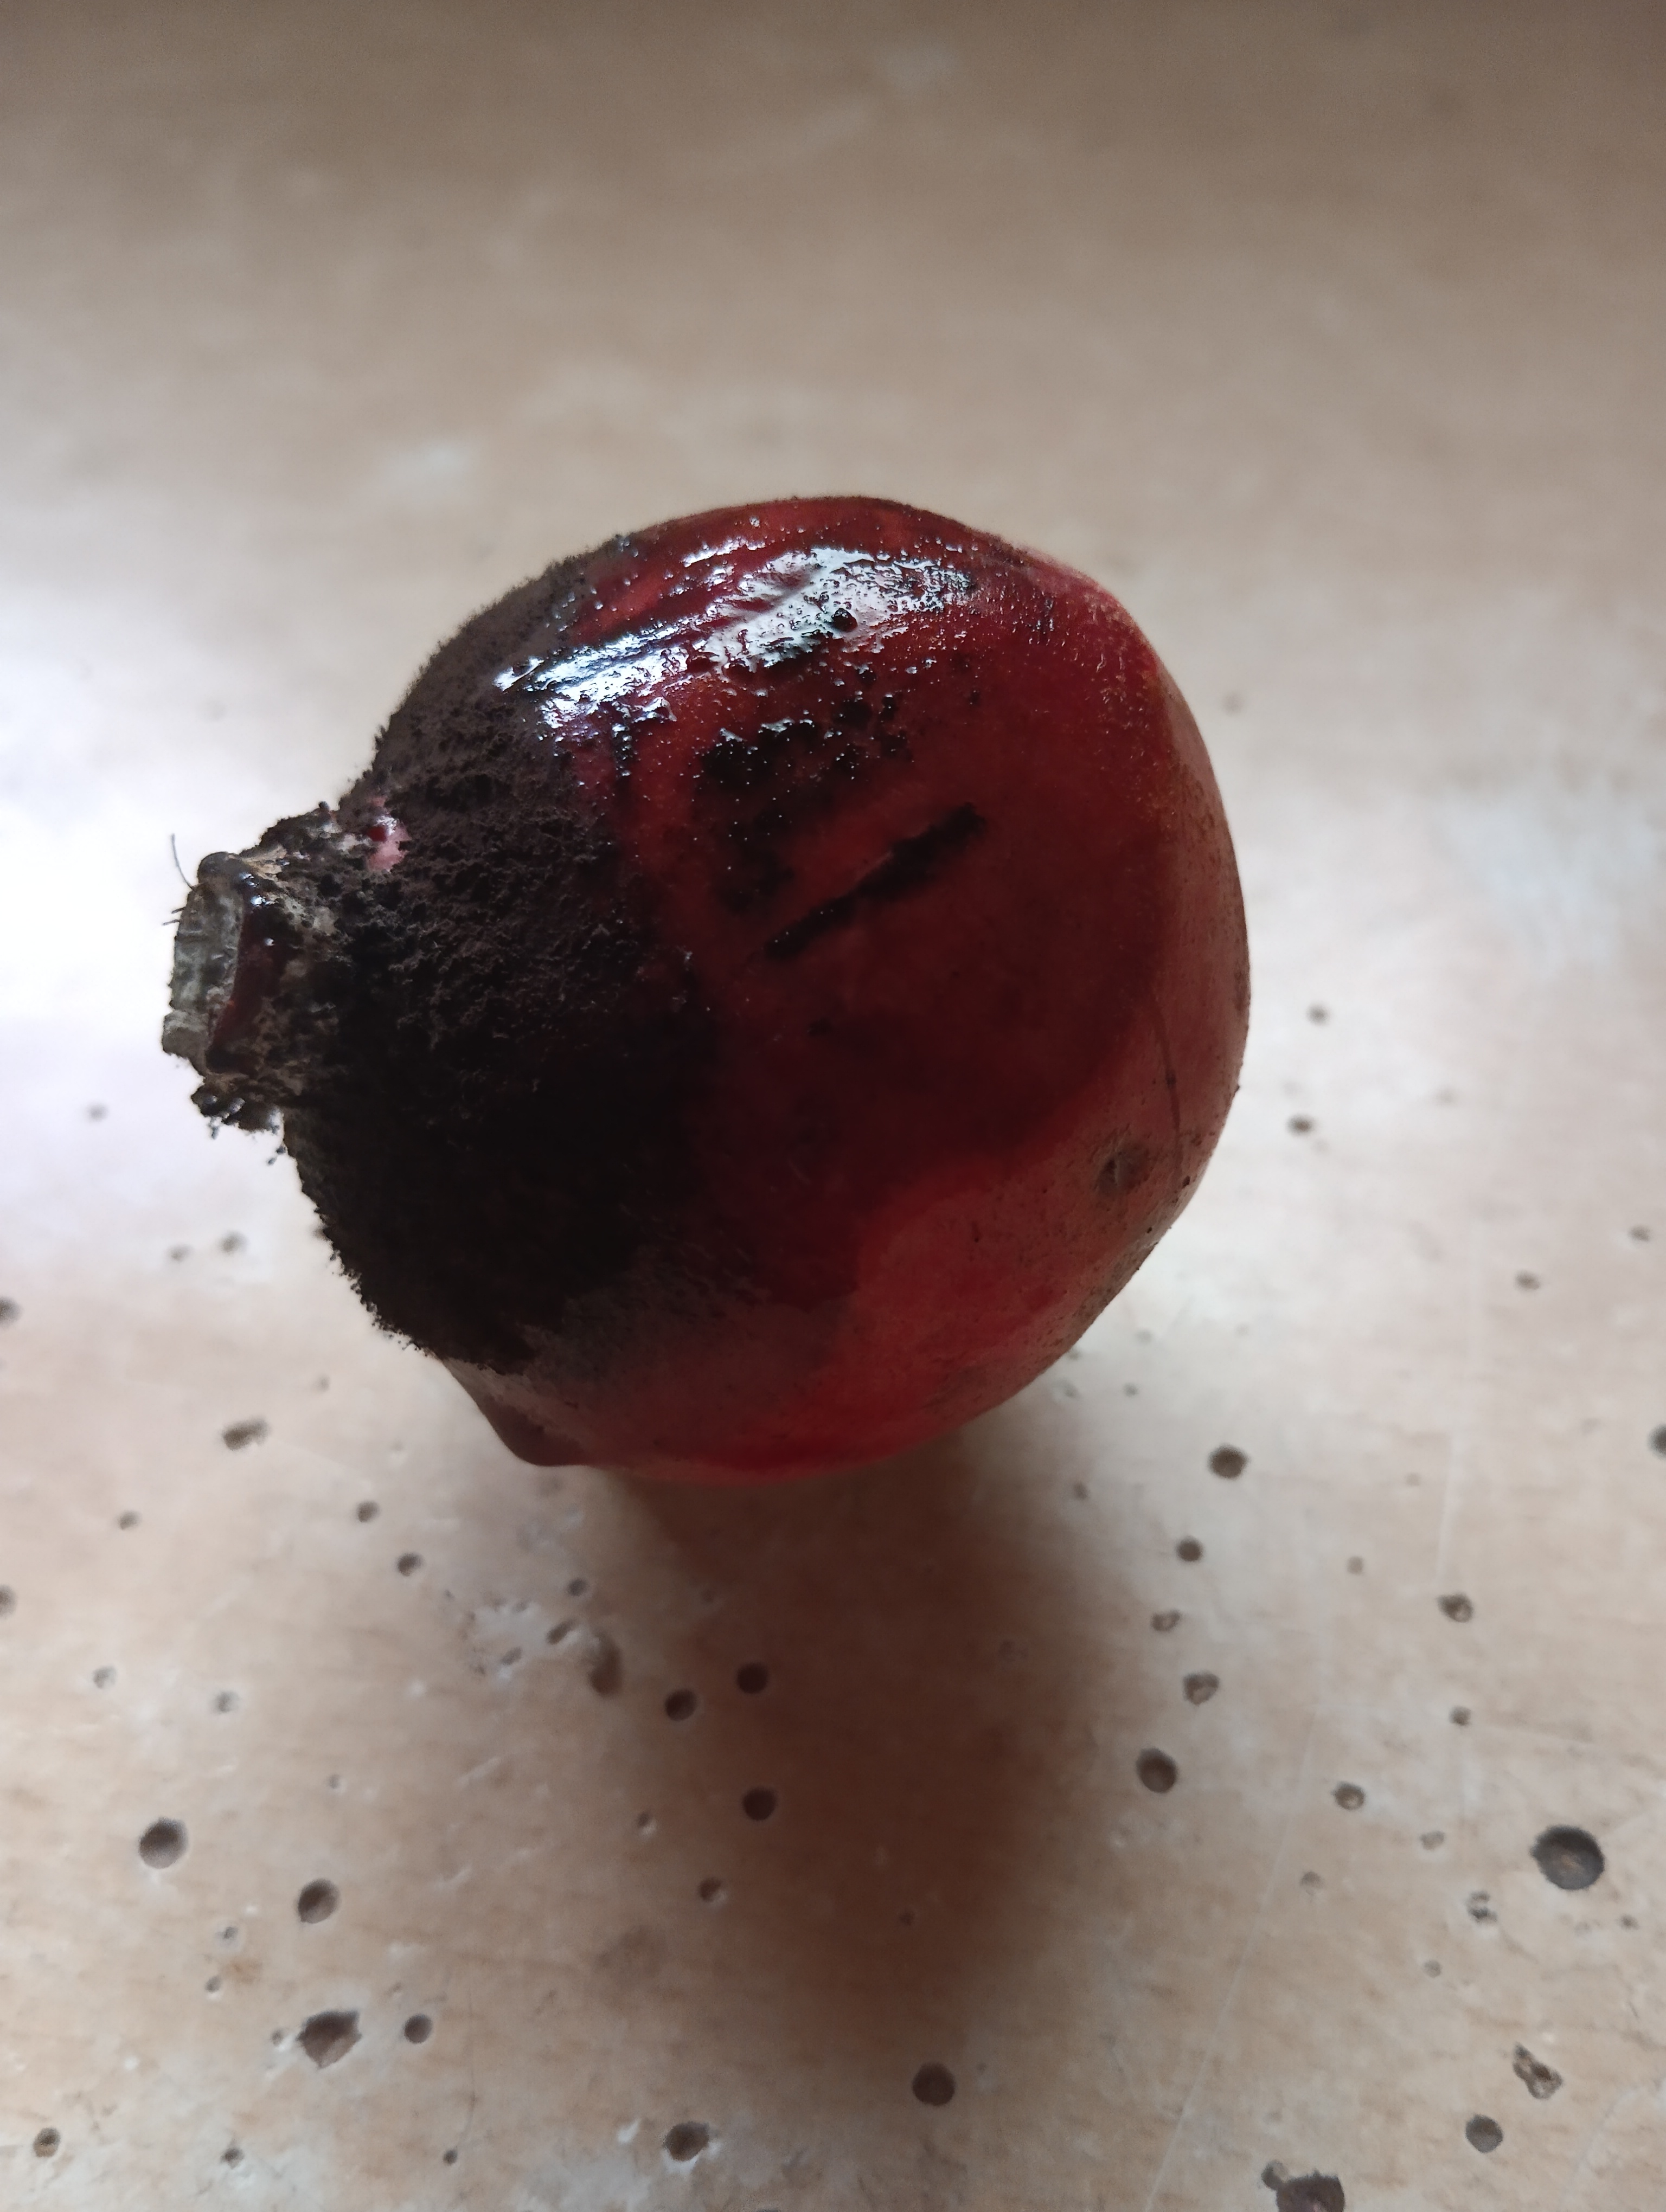
Label: Major Defect